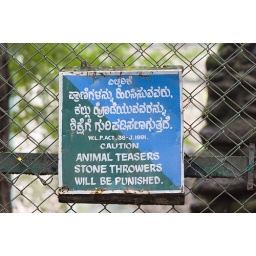
Warning sign to animal teasers in an Indian zoo